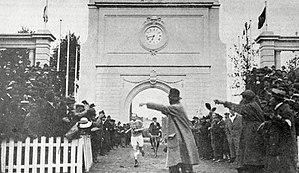
L'arrivée du marathon, aux JO d'Anvers en 1920.
Hannes Kolehmainen était un coureur de fond finlandais. Il est considéré comme le premier d'une génération de grands coureurs de fond finlandais, les « finlandais volants » et inaugure la tradition du fond finlandais.
Les Jeux olympiques de 1920, Jeux de la VIIᵉ olympiade de l'ère moderne, ont été célébrés à Anvers, en Belgique, du 14 août au 12 septembre 1920. Les jeux précédents prévus à Berlin en 1916 furent annulés en raison de la Première Guerre mondiale.